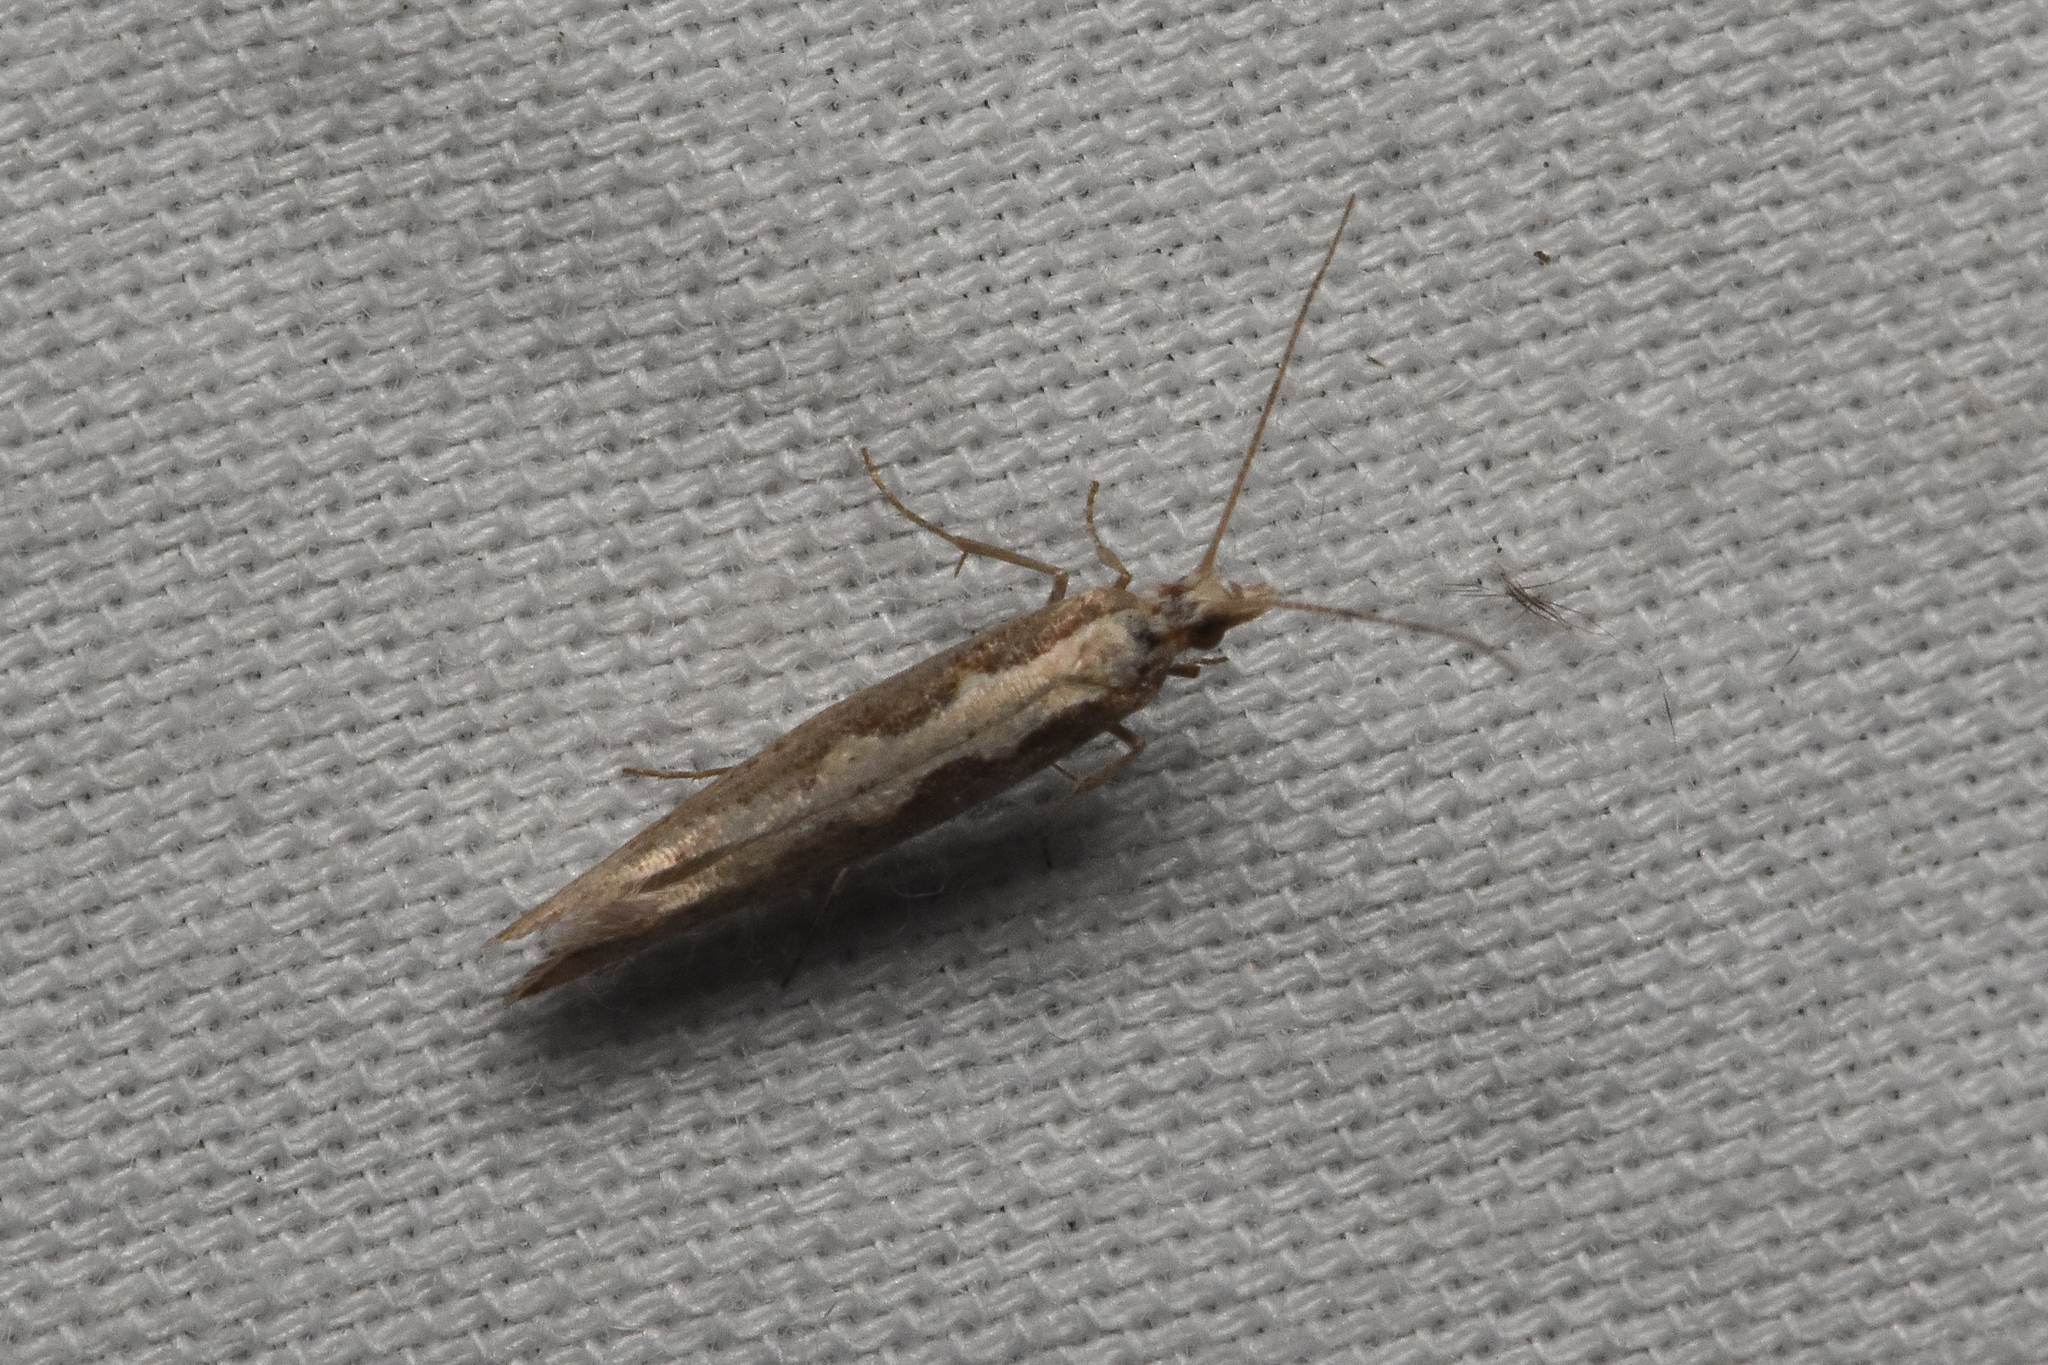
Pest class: diamondback_moth